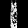
Label: Dress